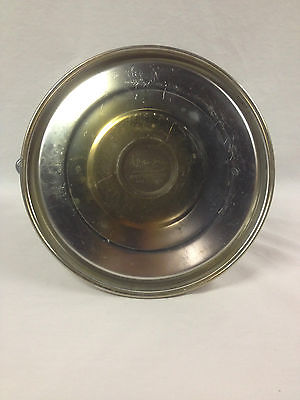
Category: kettle